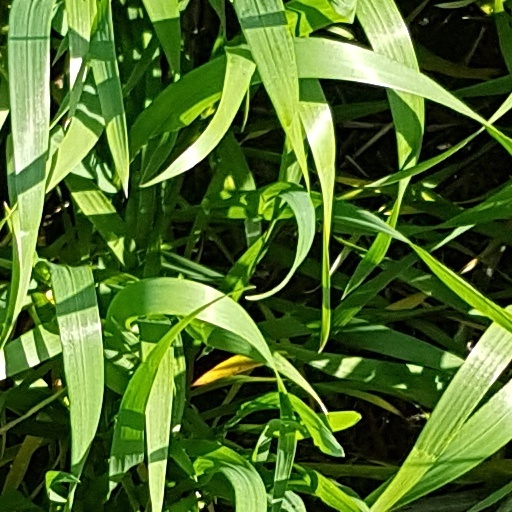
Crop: wheat